Constitutional Act on the Rights of National Minorities in the Republic of Croatia

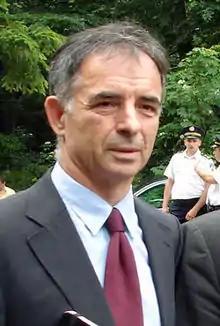
Milorad Pupovac is one of parliamentary representative of Serbs of Croatia

Under the Constitutional Act on the Rights of National Minorities, national minorities that participate in total population of Croatia with more than 1.5% (only Serbs of Croatia) are guaranteed minimum one and maximum of three seats in Croatian Parliament. Minorities that constitute less than 1.5% of total population (other minorities) can elect 4 members of Parliament in total.